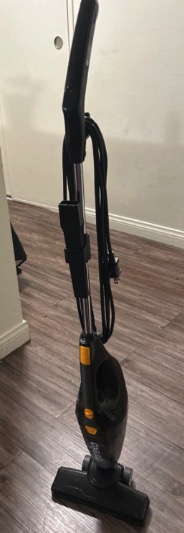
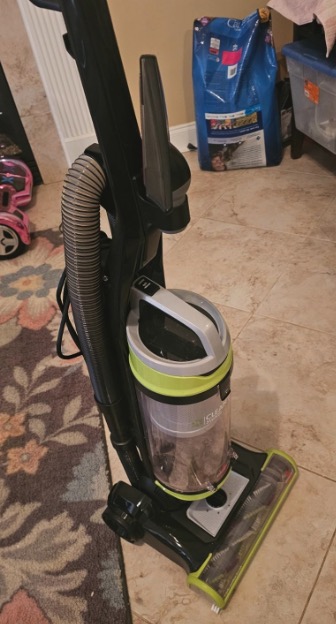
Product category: items_vacuum
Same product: no